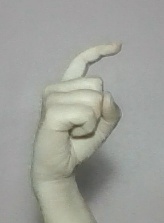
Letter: ra